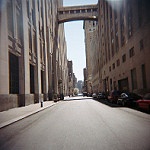
Scene: Outdoor